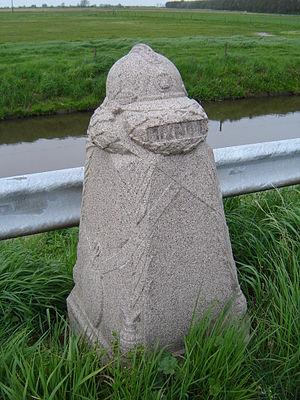
Les bornes du Front, également appelées bornes Vauthier, sont un ensemble de sculptures réalisées dans les années 1920 par l’artiste Paul Moreau-Vauthier pour matérialiser la ligne de front telle qu’elle était en juillet 1918, lors d'une des dernières offensives alliées. Elles se trouvent en Belgique et en France.